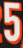
Number: 5